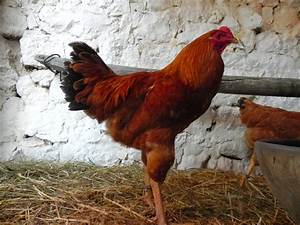
Label: chicken